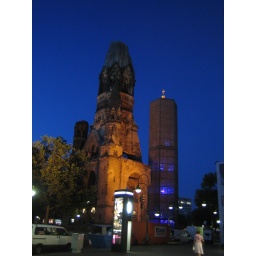
Church in berlin at night, the blue lit tower is the new church.